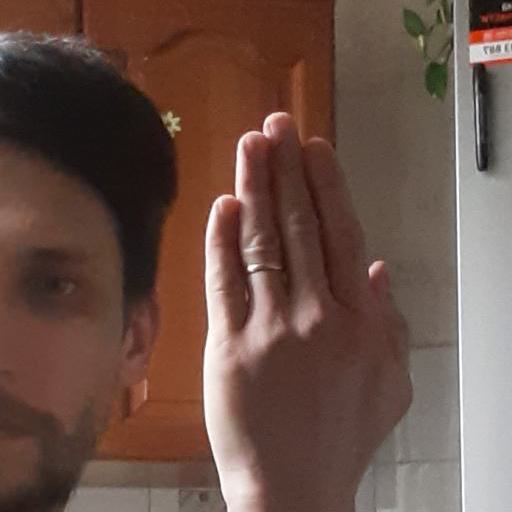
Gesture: stop_inverted